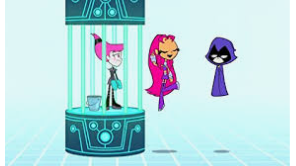
Portrait style: Cartoon Portrait